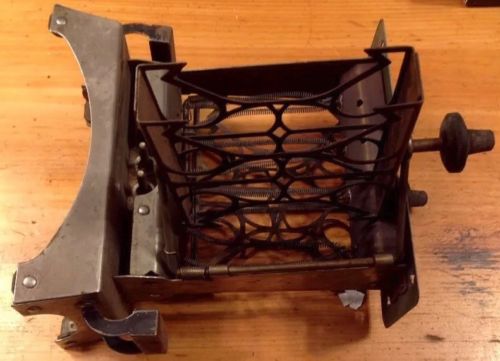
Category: toaster